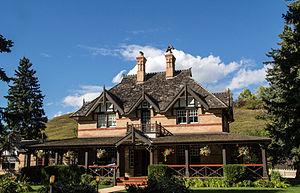
Cet article recense les lieux patrimoniaux de l'Alberta inscrits au répertoire des lieux patrimoniaux du Canada, qu'ils soient de niveau provincial, fédéral ou municipal.